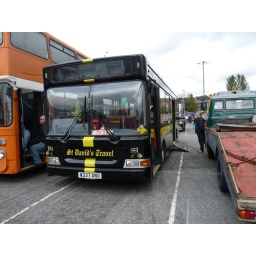
seen in Merthyr show Sept 2009 these buses should be on the roads of South Wales in Oct 2009.